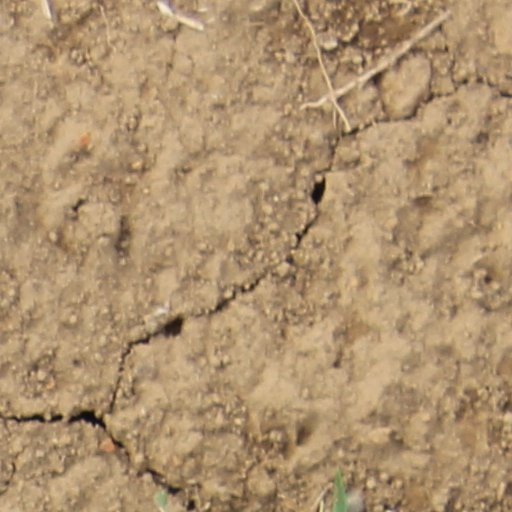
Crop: wheat